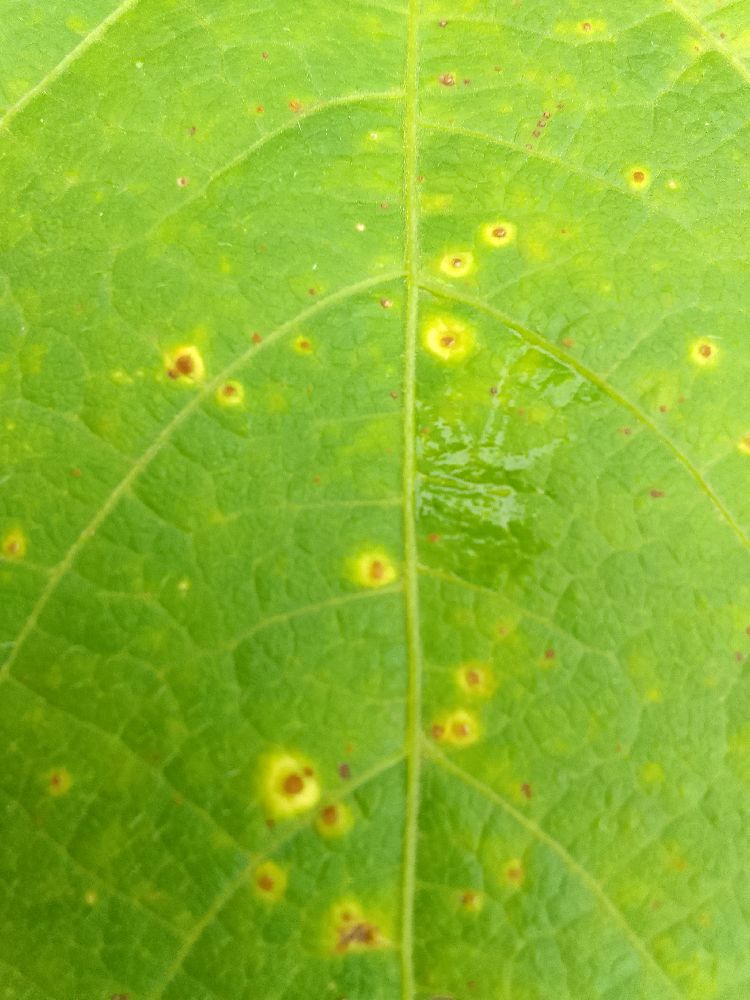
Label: rust